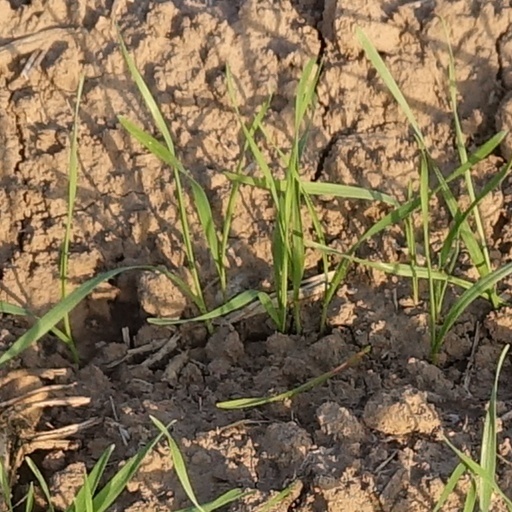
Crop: wheat